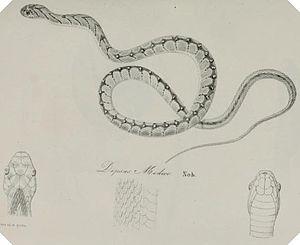
Dasypeltis medici est une espèce de serpents de la famille des Colubridae.